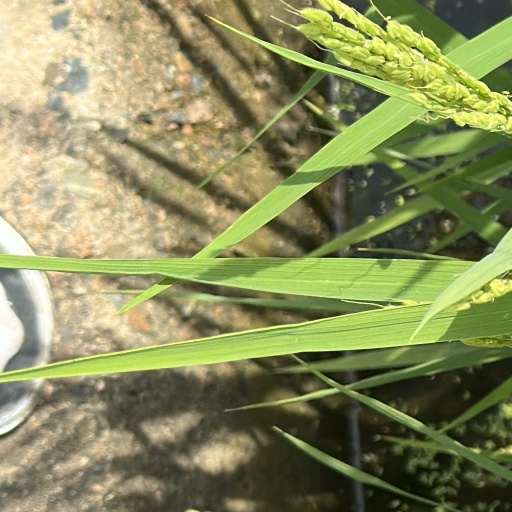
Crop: rice